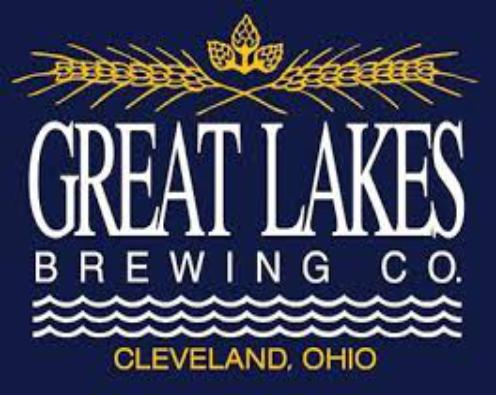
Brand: great lakes
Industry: Food